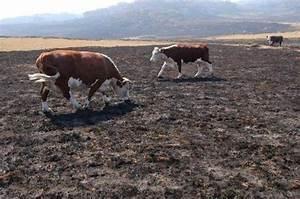
cow